William Brace

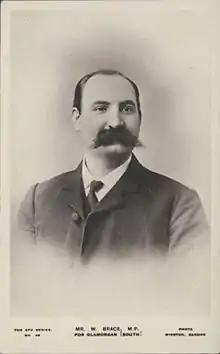
Brace in 1906

William Brace (23 September 1865 – 12 October 1947) was a Welsh trade unionist and Liberal and Labour politician.